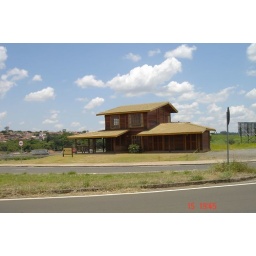
Cute little house on the highway in Campinas Brazil